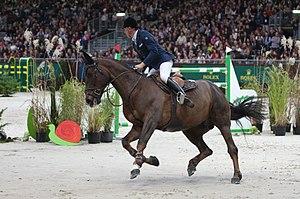
Quartz Rouge est un étalon de saut d'obstacles alezan brûlé, inscrit au stud-book du Selle français. Né au haras des Rouges dans la Manche, il a notamment été membre réserviste de l'équipe de France de saut d'obstacles aux Jeux équestres mondiaux de 2014, puis membre titulaire durant les championnats d'Europe de 2015 à Aix-la-Chapelle, avec le cavalier Jérôme Hurel, qui le monte depuis ses 4 ans. En 2017, il est brièvement confié à Philippe Rozier, avant d'être mis en retraite sportive un an plus tard, pour se consacrer à sa carrière de reproducteur.